Heathrow timeline

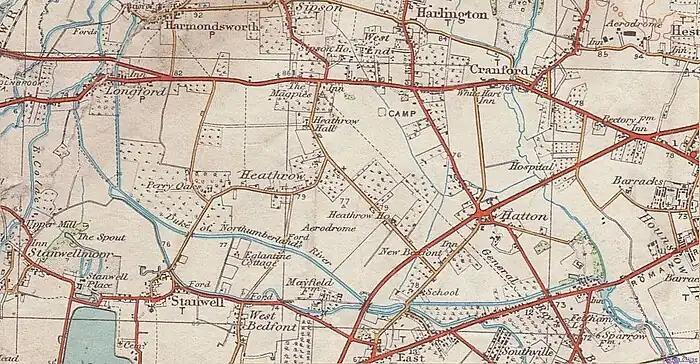
Map of Heathrow and around in the late 1930s

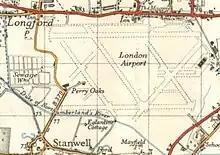
Map of Heathrow and around in 1948

A sizeable Neolithic settlement is believed to have been in the Heathrow area. Many artefacts have been found in the gravel around what is now the airport, and the Colne Valley. Waste pits filled with struck flint, arrowheads and fragments of pottery were also found in the area, indicating a settlement, though none other remains of such a settlement.